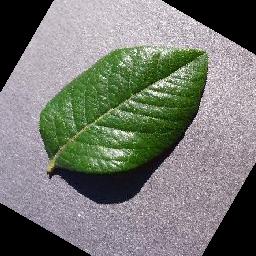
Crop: blueberry
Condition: healthy